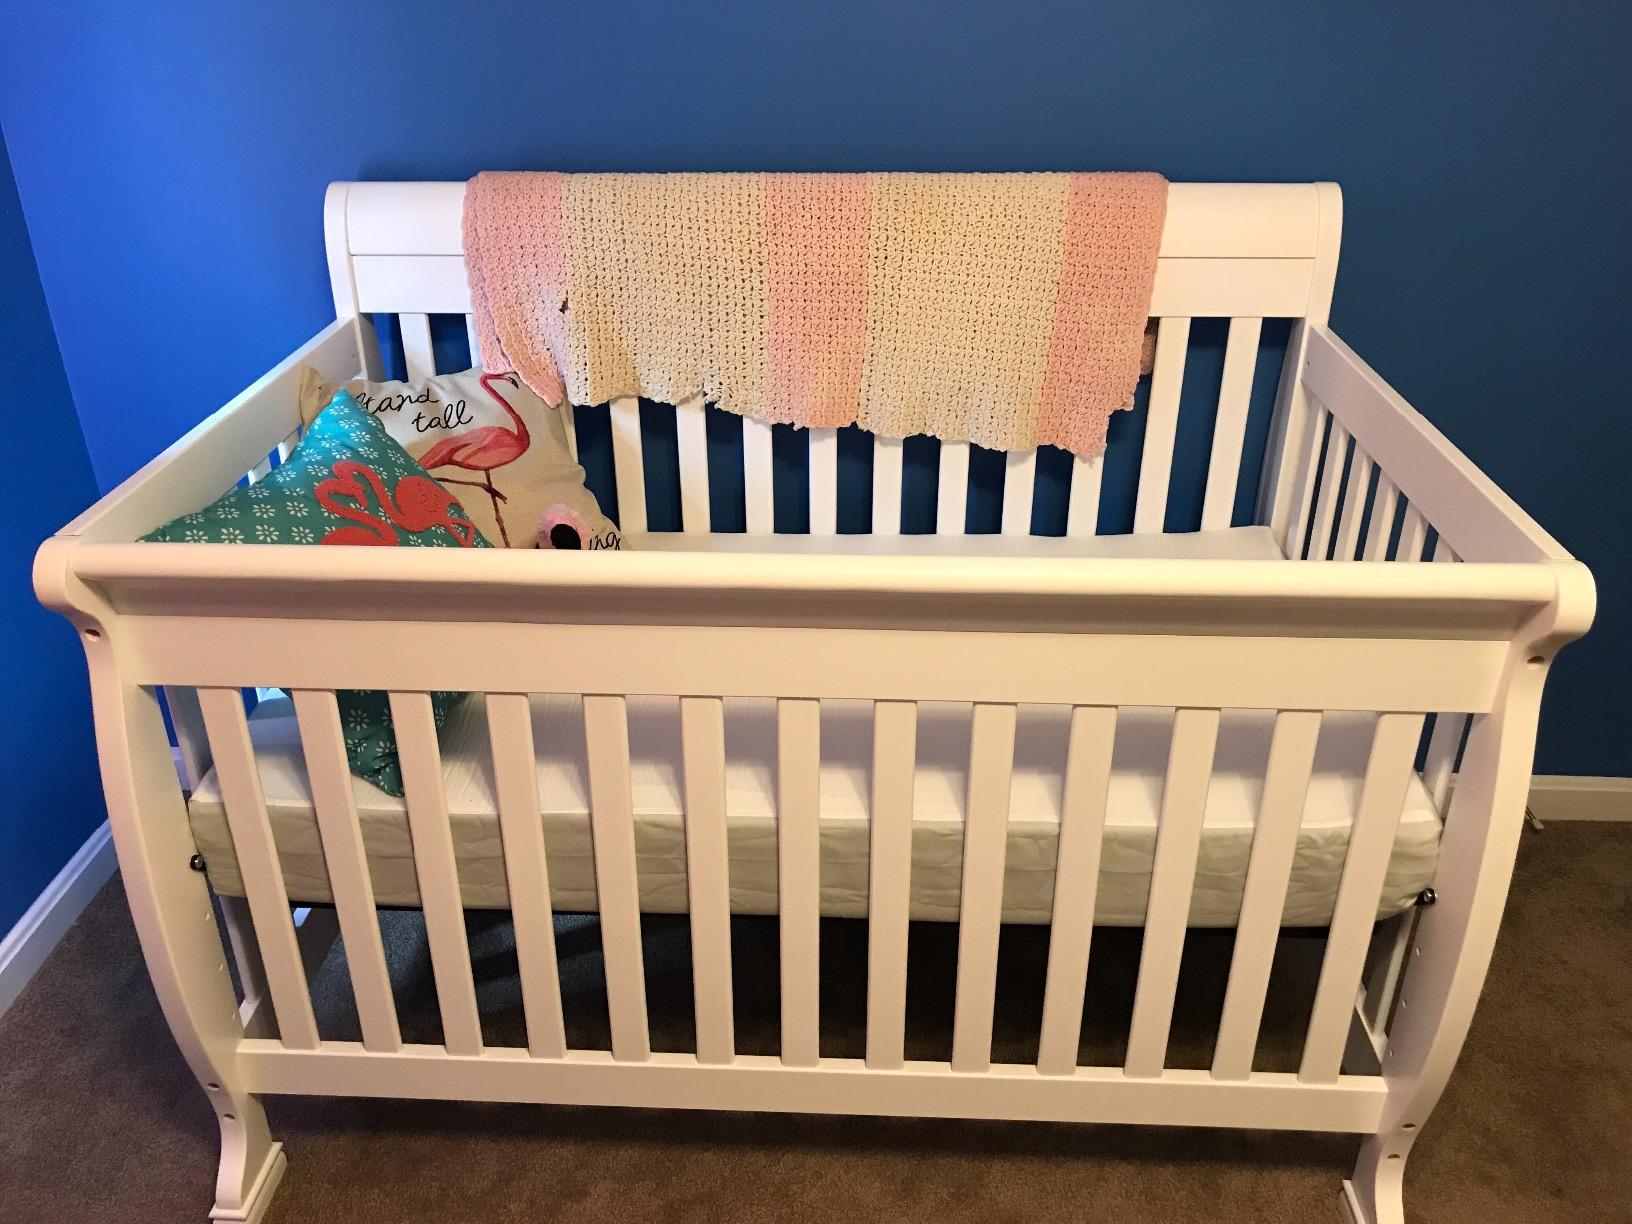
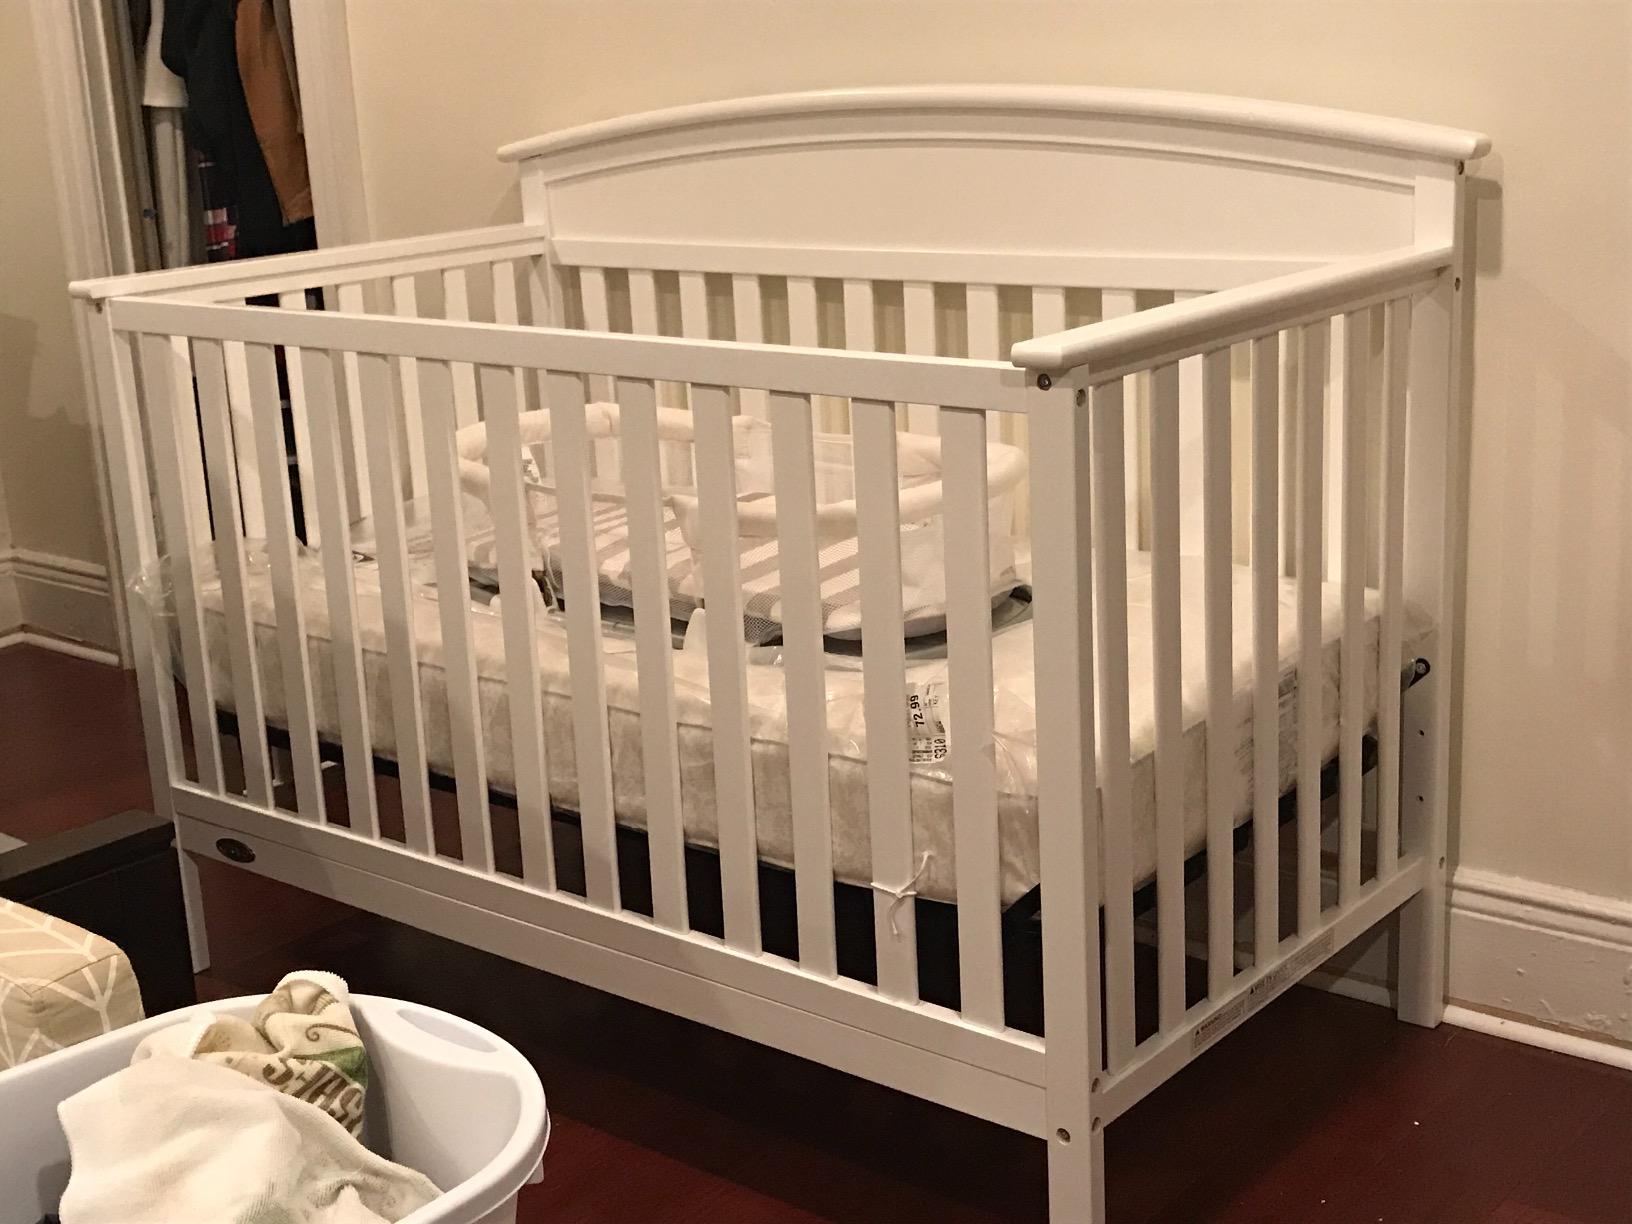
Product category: products_crib
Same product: no